Oberfohren Memorandum

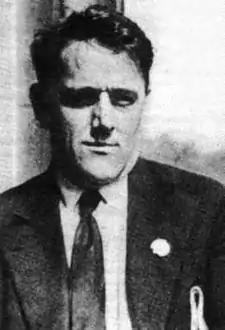
Willi Münzenberg

The memorandum was named after Ernst Oberfohren, chairman of the German National People's Party ("German: Deutschnationale Volkspartei, DNVP") faction in the Reichstag. The "DNVP" was an alliance of nationalists, reactionary monarchists and antisemites supported by the Pan-German League, that constituted the largest and most powerful national-conservative party in Germany during the Weimar Republic until the rise and exclusive rule of the Nazi Party in July 1933.